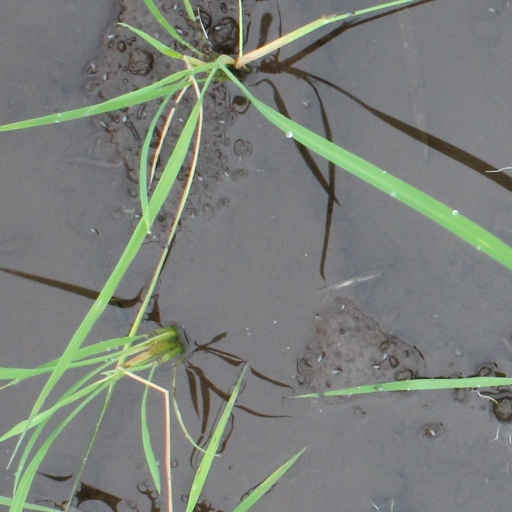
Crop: rice